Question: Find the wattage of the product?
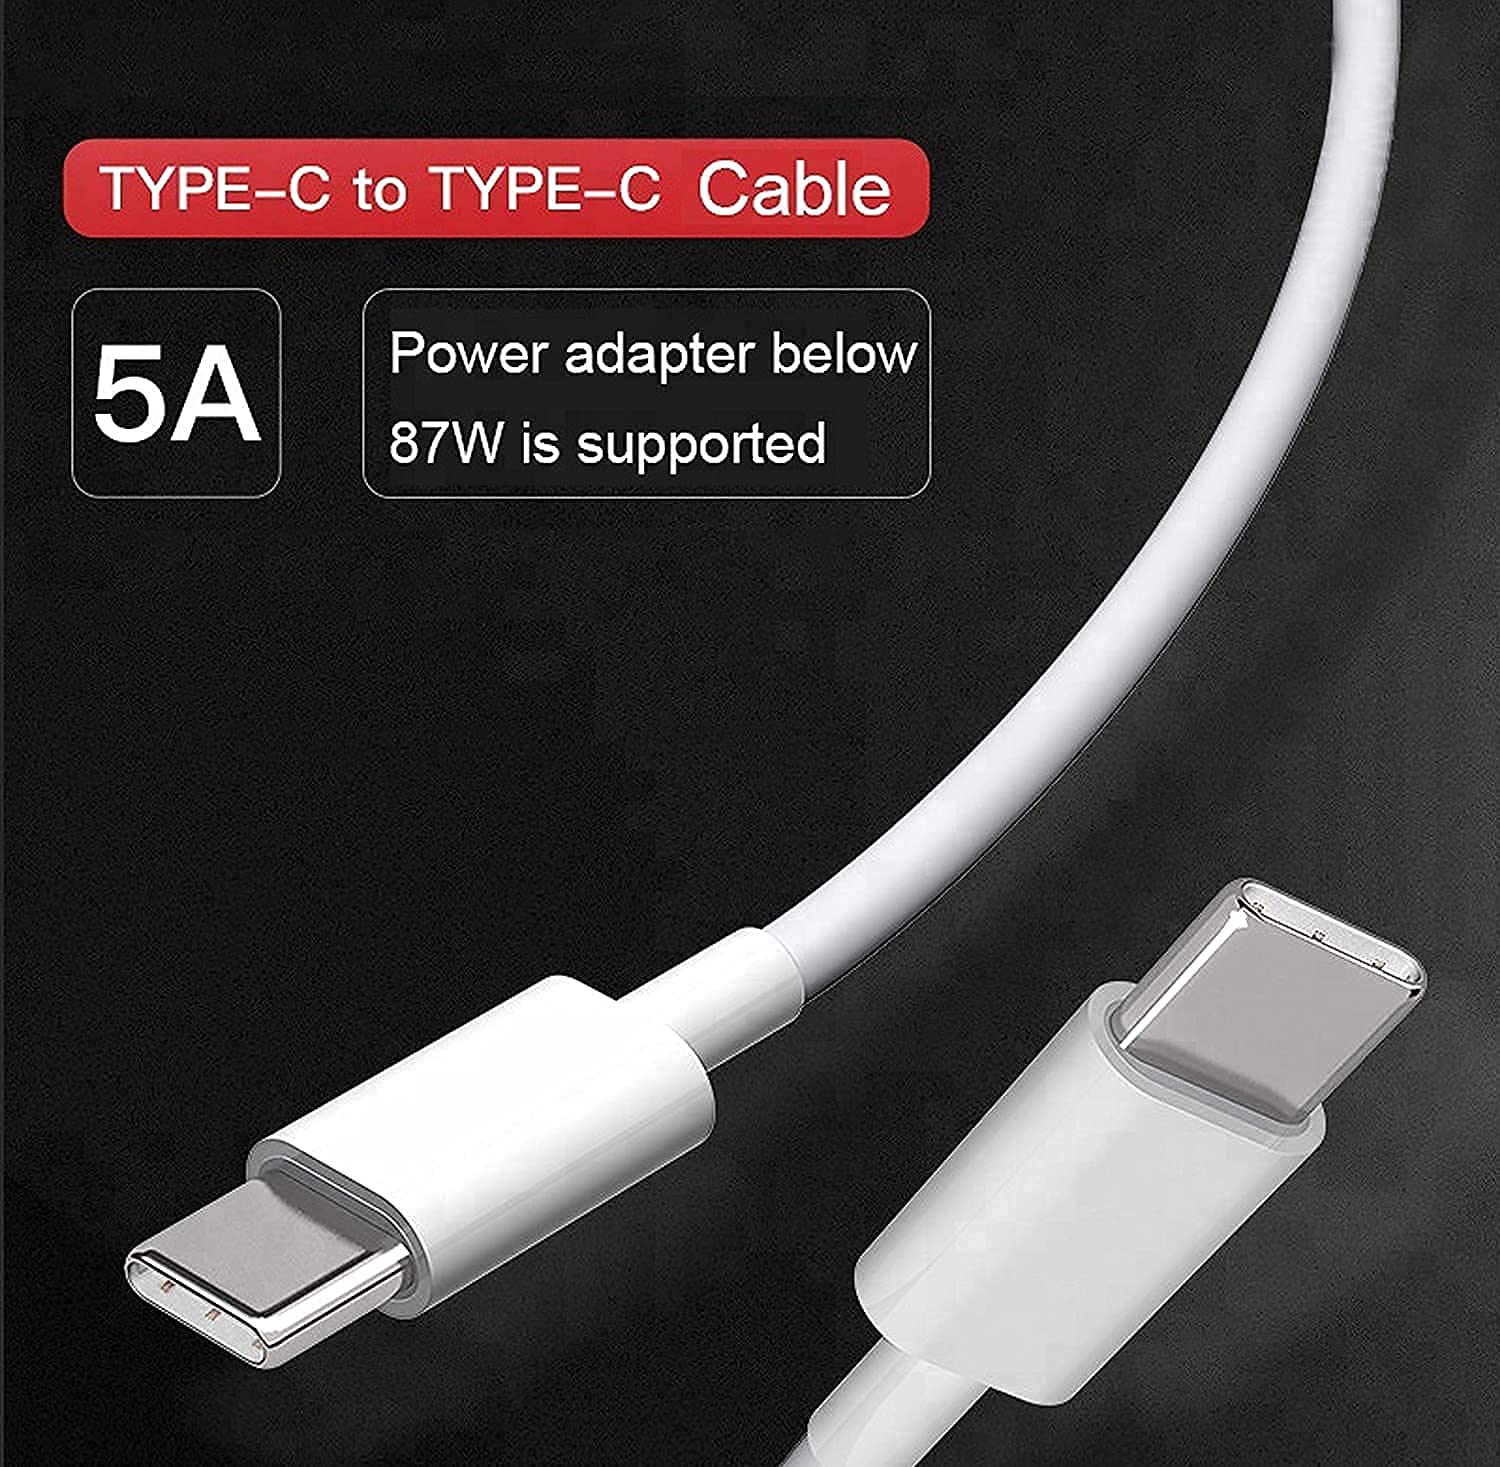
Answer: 87.0 watt